Sakha cuisine

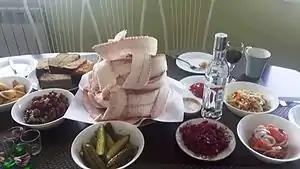
"Stroganina", a popular Sakha dish.

One of the best-known Sakha dishes is "stroganina", thin slices of raw, frozen fish. However, "stroganina" is also prepared using foal meat and liver. This is eaten with a spicy seasoning from a flask. Another popular fish dish is "indigirka", consisting of frozen fish cubes seasoned with onions, salt, pepper, and more.